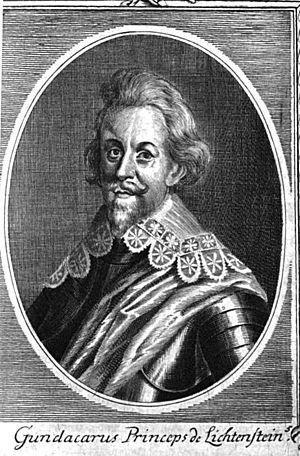
Gundakar de Liechtenstein. Prince de Liechtenstein à titre héréditaire en 1623 il est l'ancêtre de la maison des princes de Liechtenstein.